Champ-sur-Barse

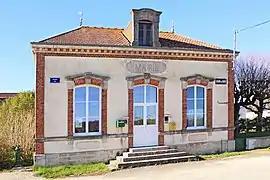
The town hall in Champ-sur-Barse

Champ-sur-Barse (literally "Champ on Barse") is a commune in the Aube department in north-central France.